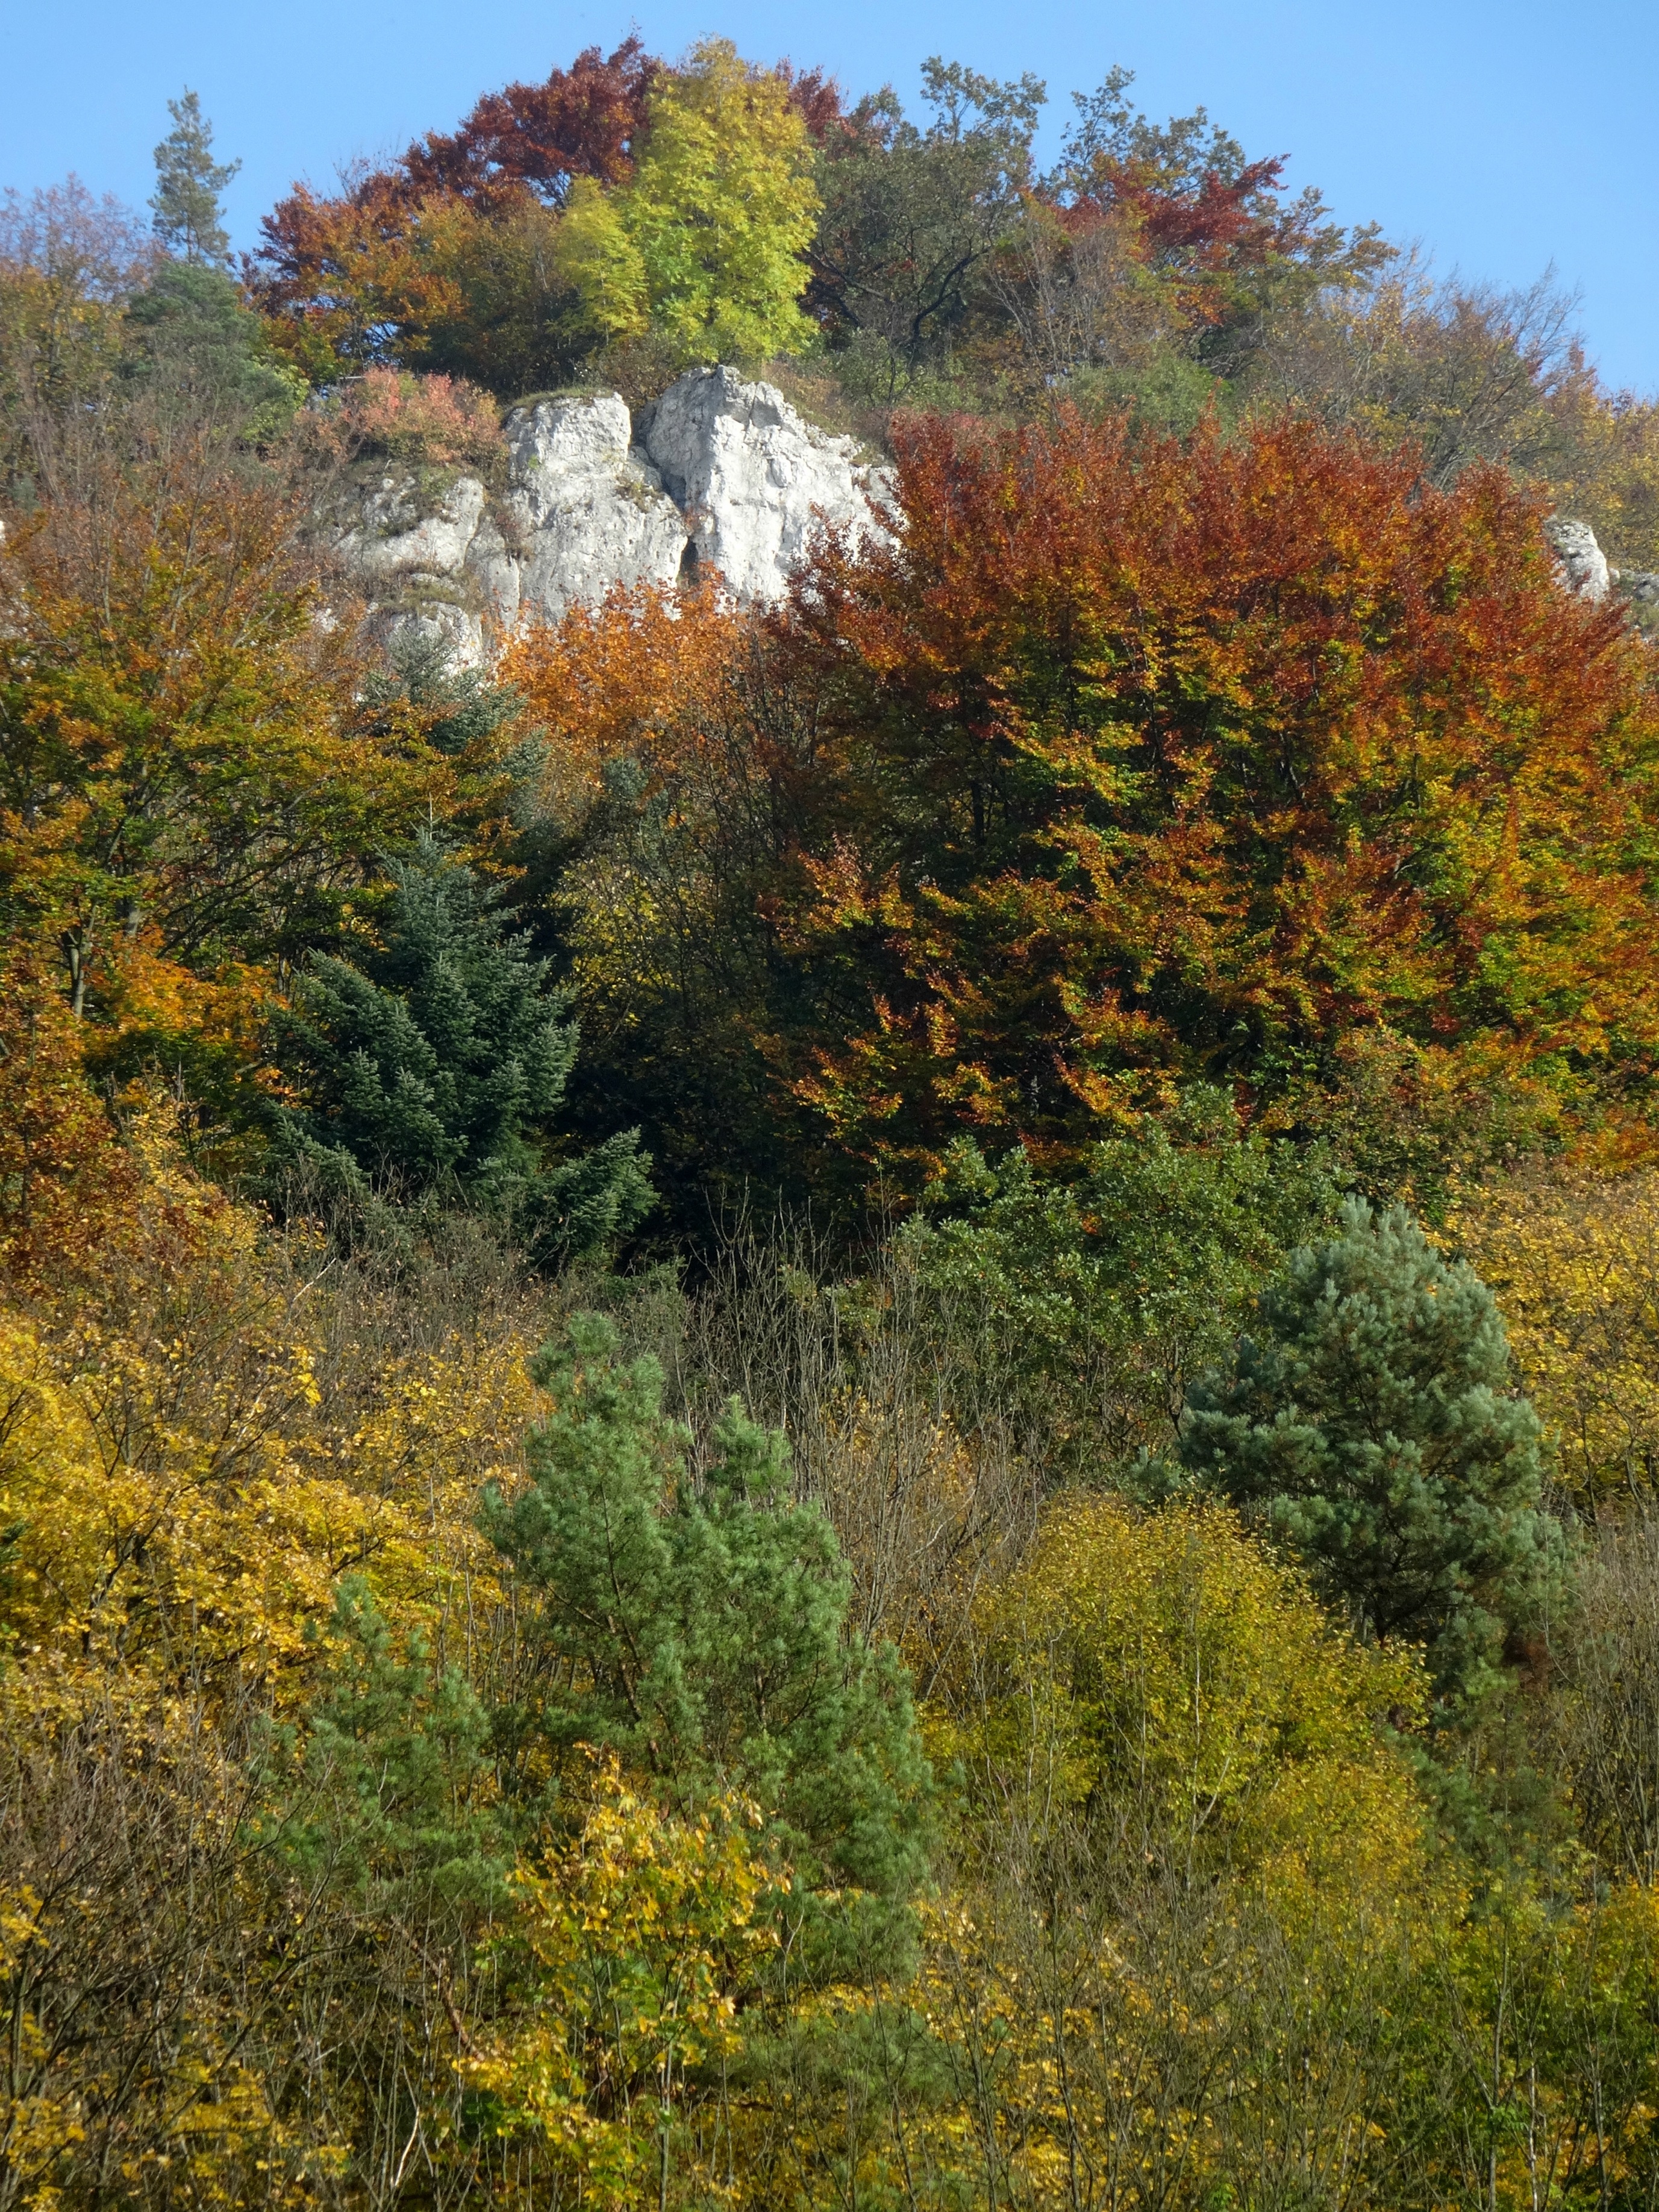
landscape, tree, nature, forest, wilderness, mountain, plant, trail, meadow, leaf, foliage, color, autumn, park, season, ridge, rocks, vegetation, shrub, poland, deciduous, woodland, habitat, autumn gold, the national park, larch, ecosystem, the founding fathers, biome, natural environment, woody plant, temperate broadleaf and mixed forest, temperate coniferous forest, land plant